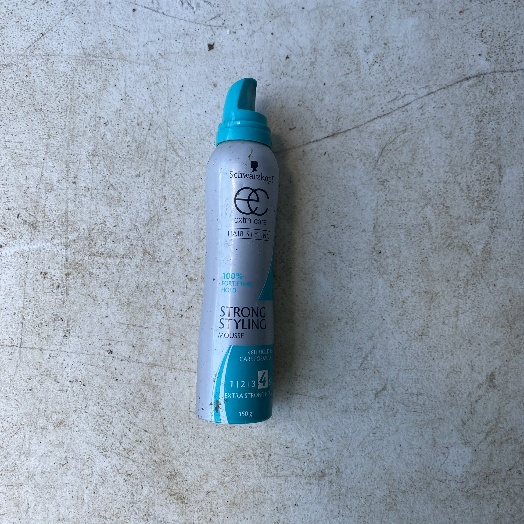
Label: Metal